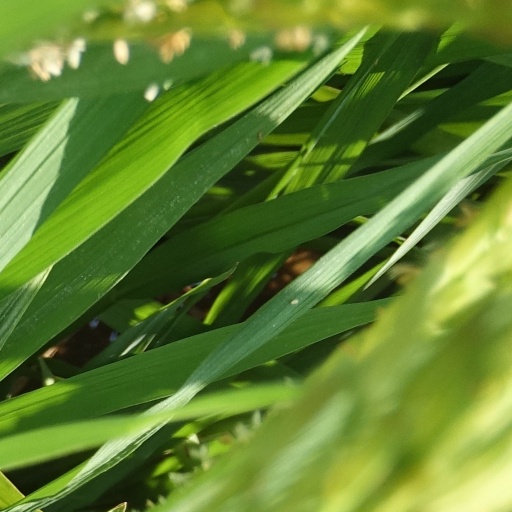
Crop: rice